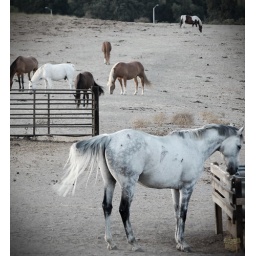
Variety of horses lying about in a huge horse ranch in Los Altos Hills, CA.